Franco-Ottoman alliance

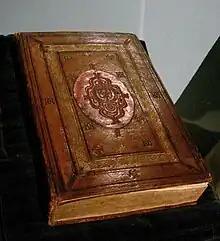
Ottoman Empire Quran, copied circa 1536, bound according to regulations set under Francis I circa 1549, with arms of Henri II. Bibliothèque Nationale de France.

Scientific exchange is thought to have occurred, as numerous works in Arabic, especially pertaining to astronomy were brought back, annotated and studied by scholars such as Guillaume Postel. Transmission of scientific knowledge, such as the Tusi-couple, may have occurred on such occasions, at the time when Copernicus was establishing his own astronomical theories.